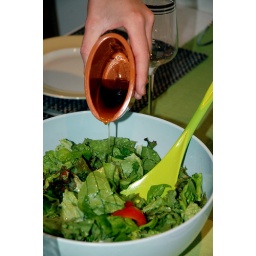
Salad plant - leafy salad servers and mixing bowl by Black and Blum